Jason Moore (wide receiver)

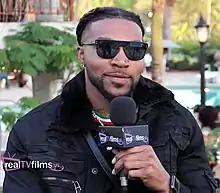
Moore in 2022

Jason Marquis Rydell Moore Jr. (born June 23, 1995) is an American professional football wide receiver. He played college football at Findlay.